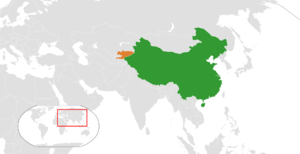
La frontière entre la Chine et le Kirghizistan est la frontière séparant la Chine et le Kirghizistan.
Les relations entre la Chine et le Kirghizistan sont des relations internationales s'exerçant entre deux États d'Asie, la République populaire de Chine et le Kirghizistan.